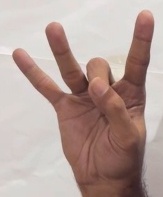
ASL sign: 8